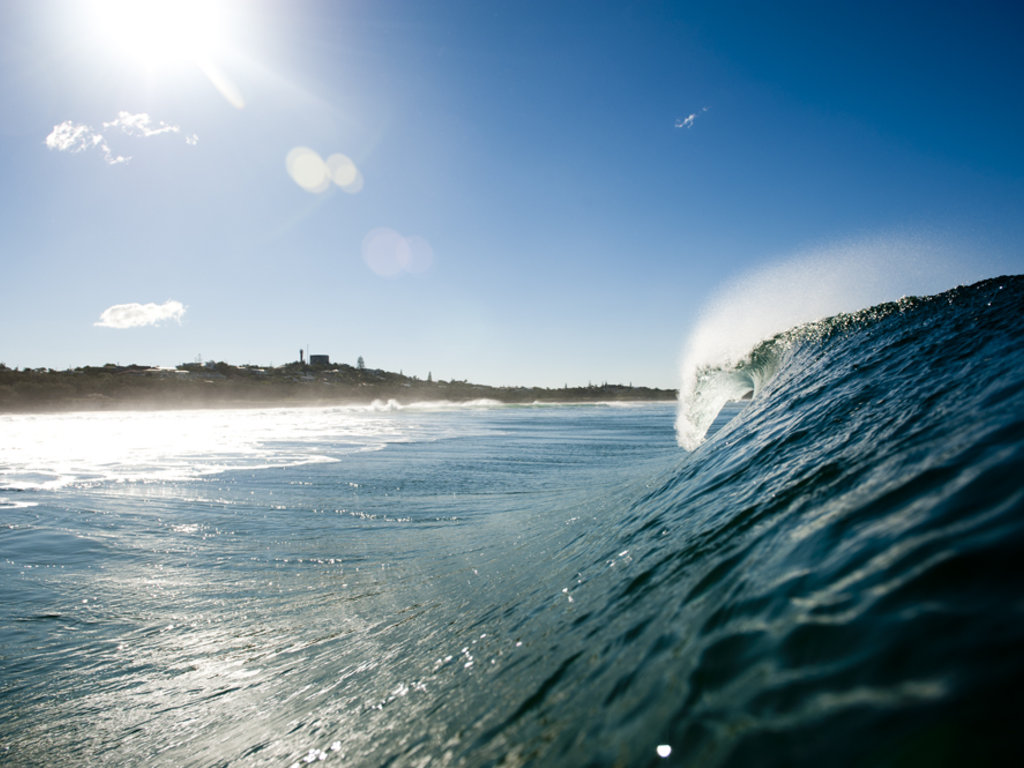
Weather: sun or clear